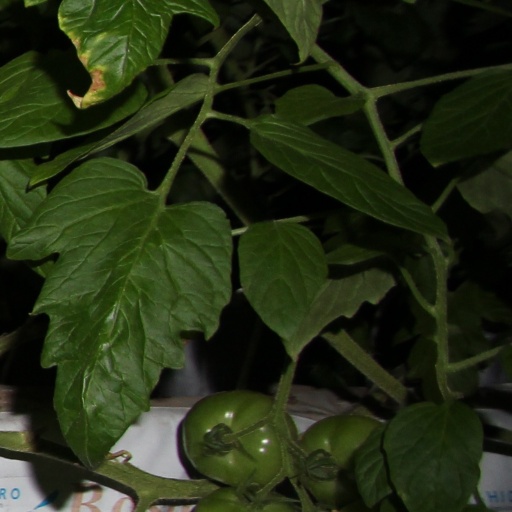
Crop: tomato